Saint-Louis, Senegal

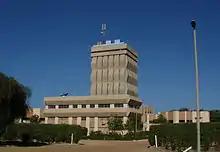
The main tower at Gaston Berger University, 2007.

With a large influence over education in colonial times, Saint Louis is now a center of educational excellence. It is home to the Gaston Berger University and The Military Academy Charles Ntchorere.